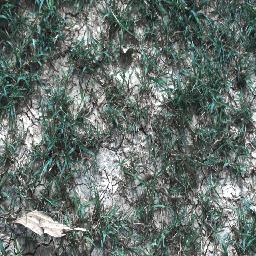
Label: negative